Murder of Georgann Hawkins

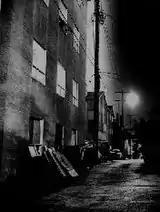
The alleyway between the Beta Theta Pi and Kappa Alpha Theta sorority houses from where Hawkins encountered Ted Bundy in the early hours of June 11, 1974

At one stage in her childhood, Hawkins had a brief bout with Osgood-Schlatter disease which left a few small bumps visible just below her patellae. Despite this, she was a star athlete and swam competitively throughout grade school and won numerous AAU swimming medals. She later transitioned to cheerleading as a teenager, and was a member of the Lakes High cheerleading squad for four consecutive years. In addition to being a star athlete, Hawkins was an honors student and maintained a straight A record throughout her school years. She was a graduate of Lakes High School in Lakewood, Washington, class of 1973.